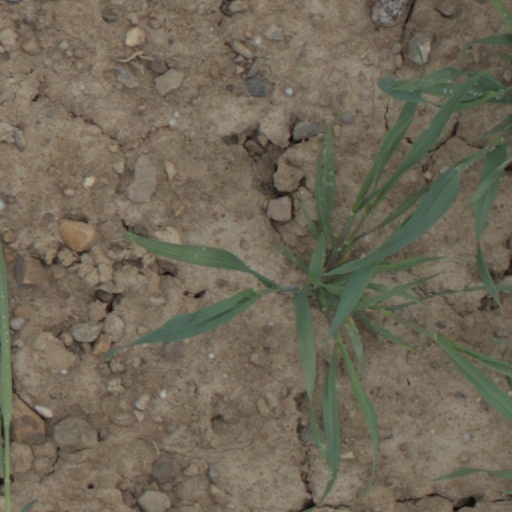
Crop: wheat